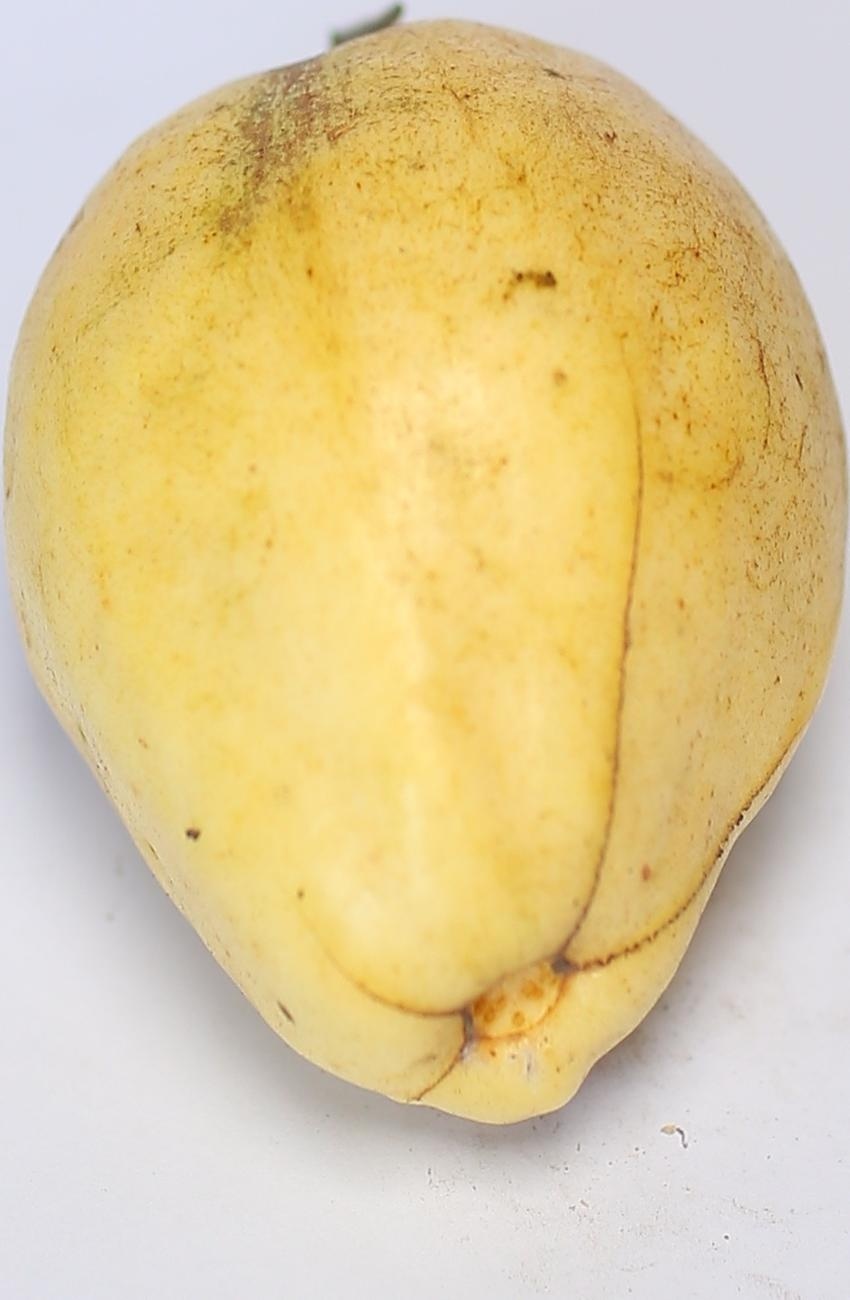
Maturity: ripe
Variety: thadhrami